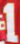
Number: 1